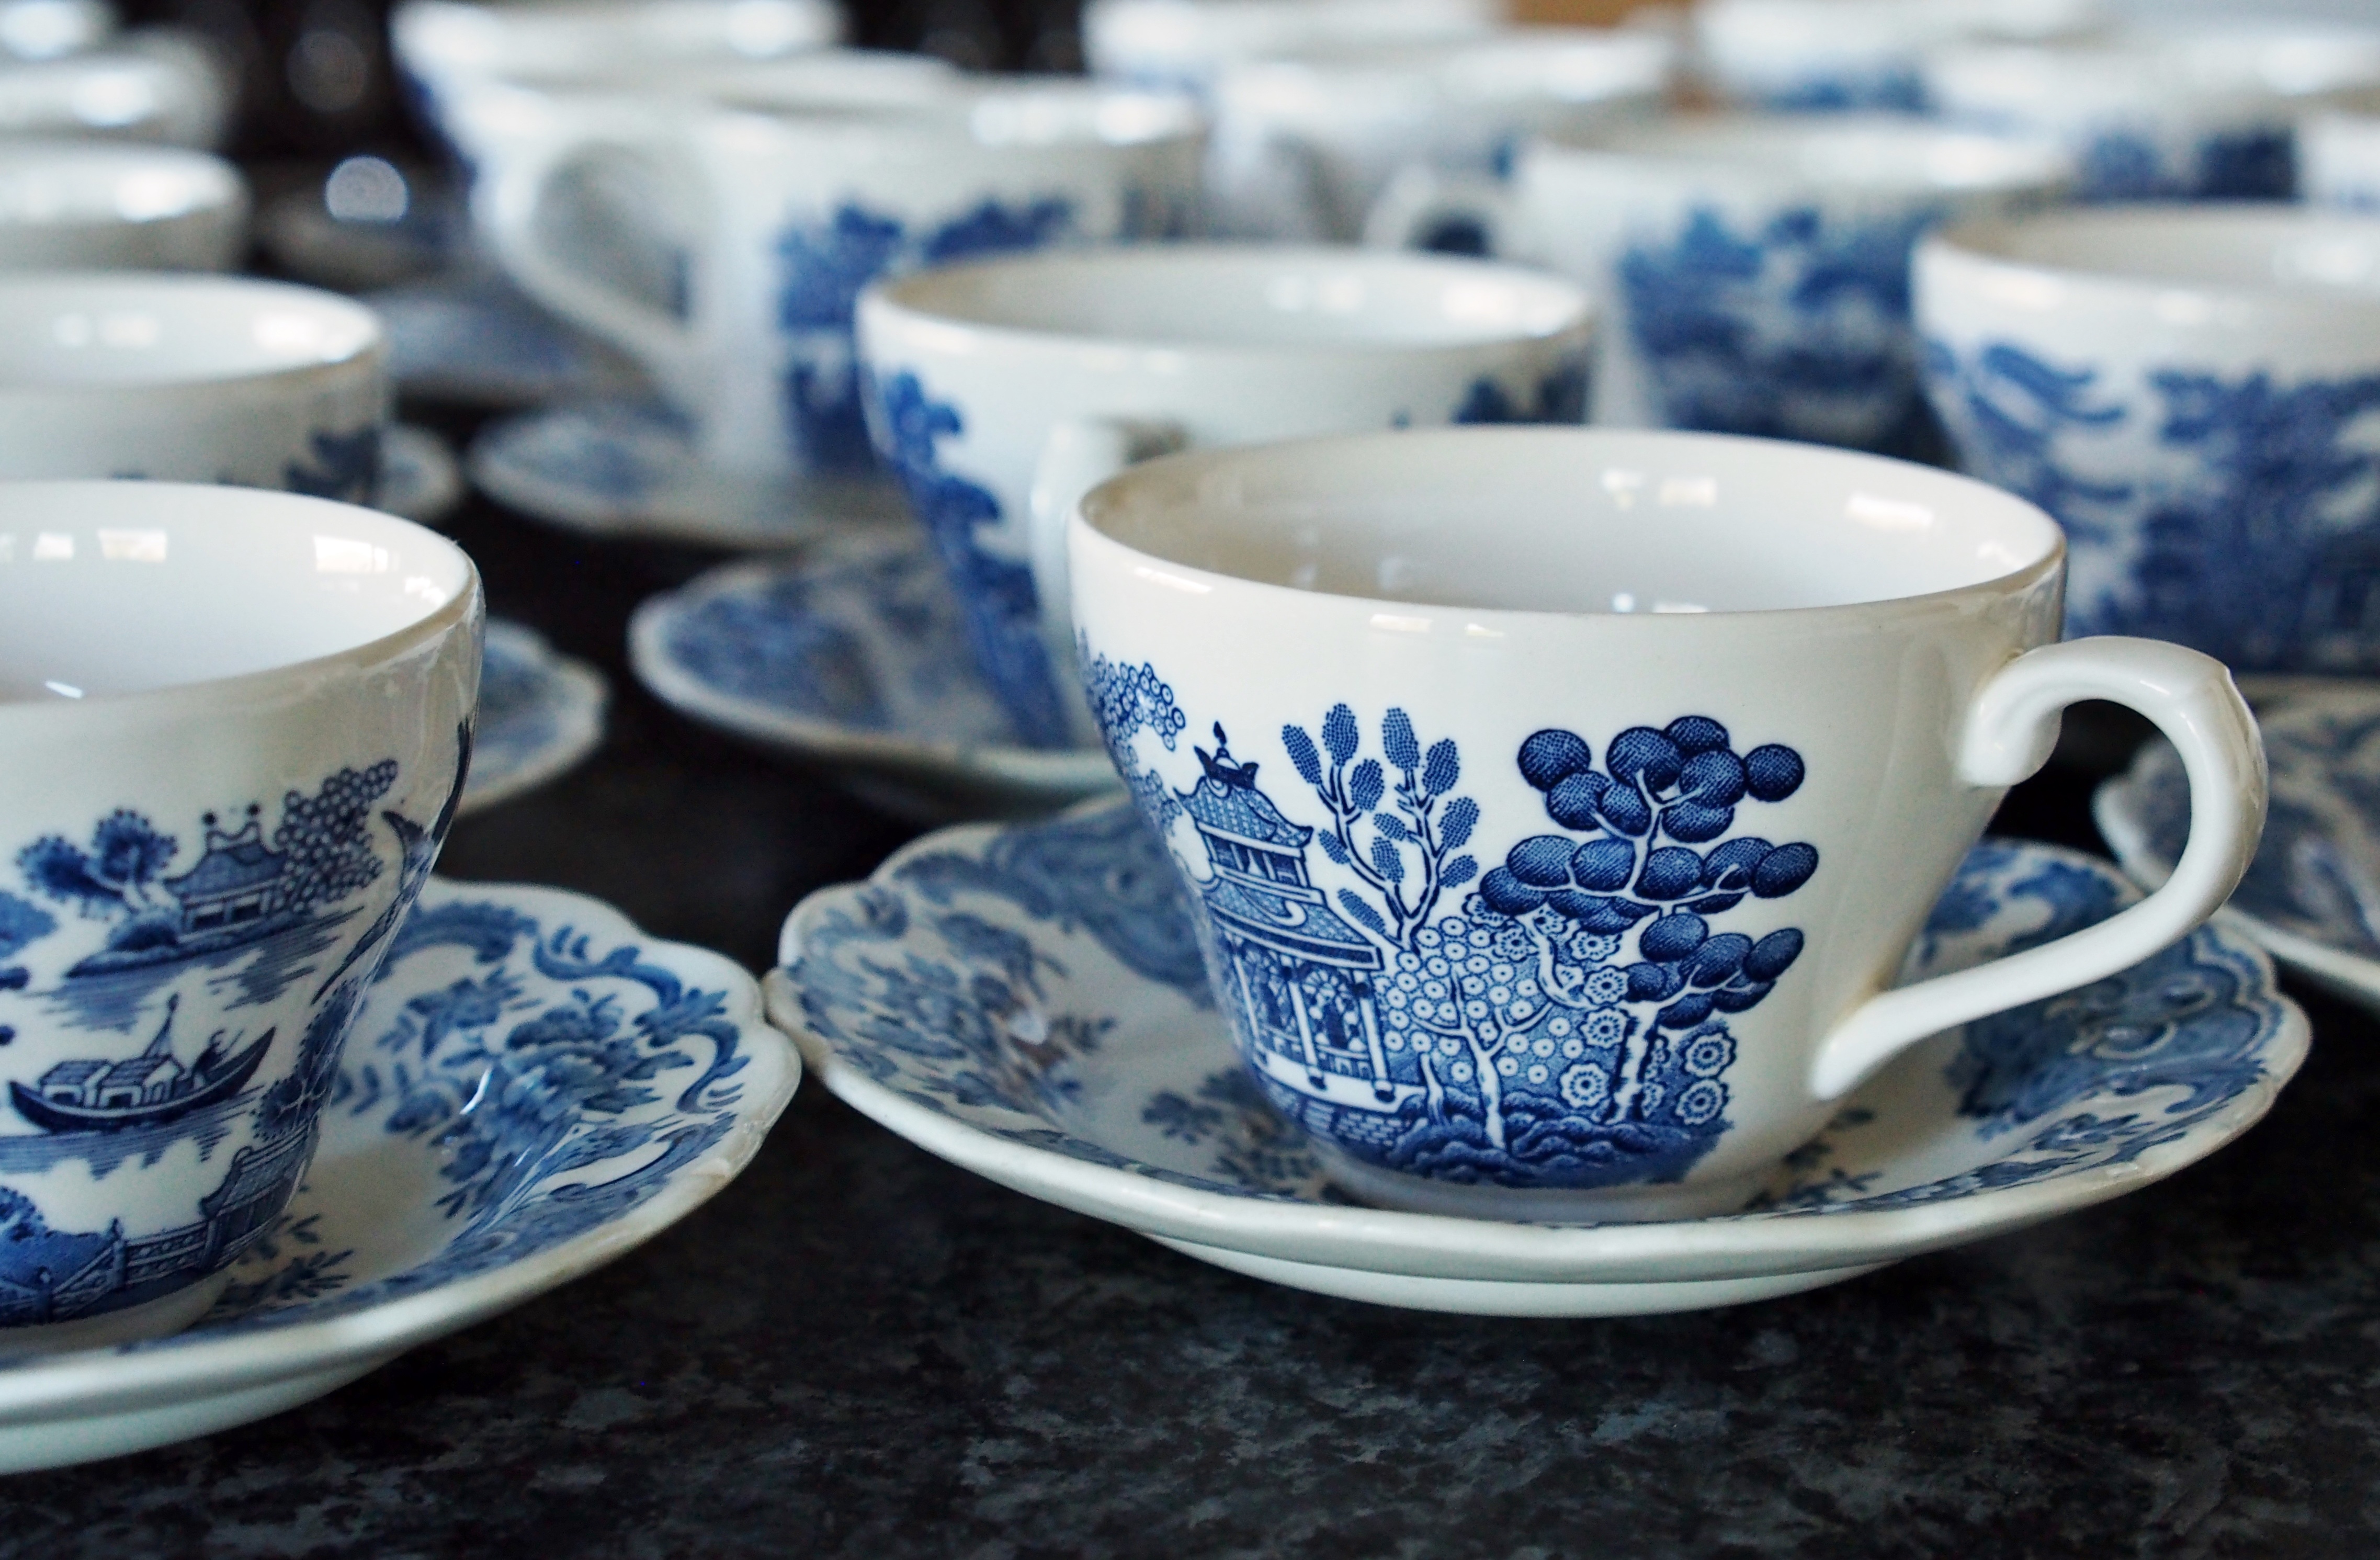
table, coffee, white, vintage, retro, tea, cup, pattern, meal, food, chinese, saucer, ceramic, beverage, drink, blue, breakfast, mug, coffee cup, material, buffet, teacup, art, willow, cups, hot, porcelain, china, crockery, cup of tea, tea party, blue and white porcelain